Kitabgi

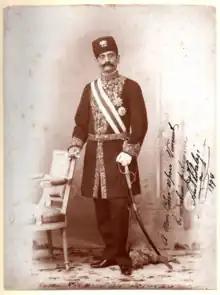
Antoine Kitabgi Khan in 1894. Photo dedicated to his son Vincent.

Antoine Kitabgi Khan (October 2, 1843, ConstantinopleDecember 20, 1902, Livorno) was a Persian general who was director general of customs in Persia from 1881 to 1893 and initiated important concessions during the reigns of Nasseredin shah and his successor Mozaffareddin shah. He was in particular the initiator of the oil concession granted in 1901 to William Knox D'Arcy which gave birth to British Petroleum.